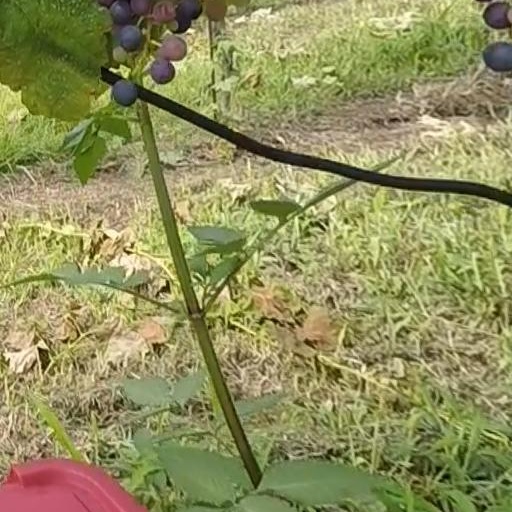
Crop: grape